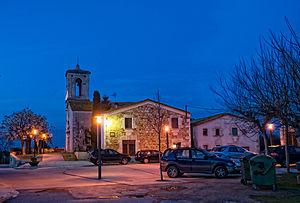
Sant Andreu Salou est une commune de la province de Gérone, en Catalogne, en Espagne dans la comarque de Gironès.